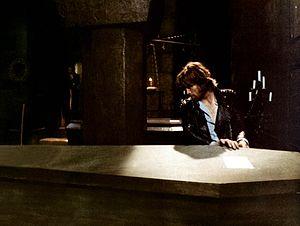
Le Massacre des morts-vivants est un film d'horreur hispano-italien de Jorge Grau, sorti en 1974. Le film est plus connu sous son nom anglais Let Sleeping Corpses Lie, mais est également connu sous le nom The Living Dead at Manchester Morgue.